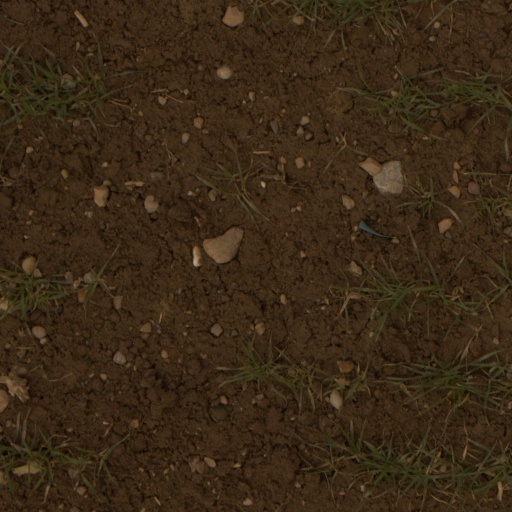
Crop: wheat